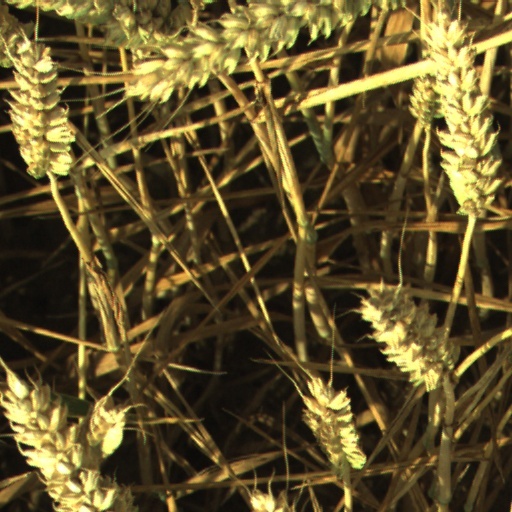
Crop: wheat